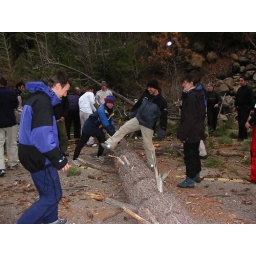
On the drive home on Saturday there was a tree down in the road.